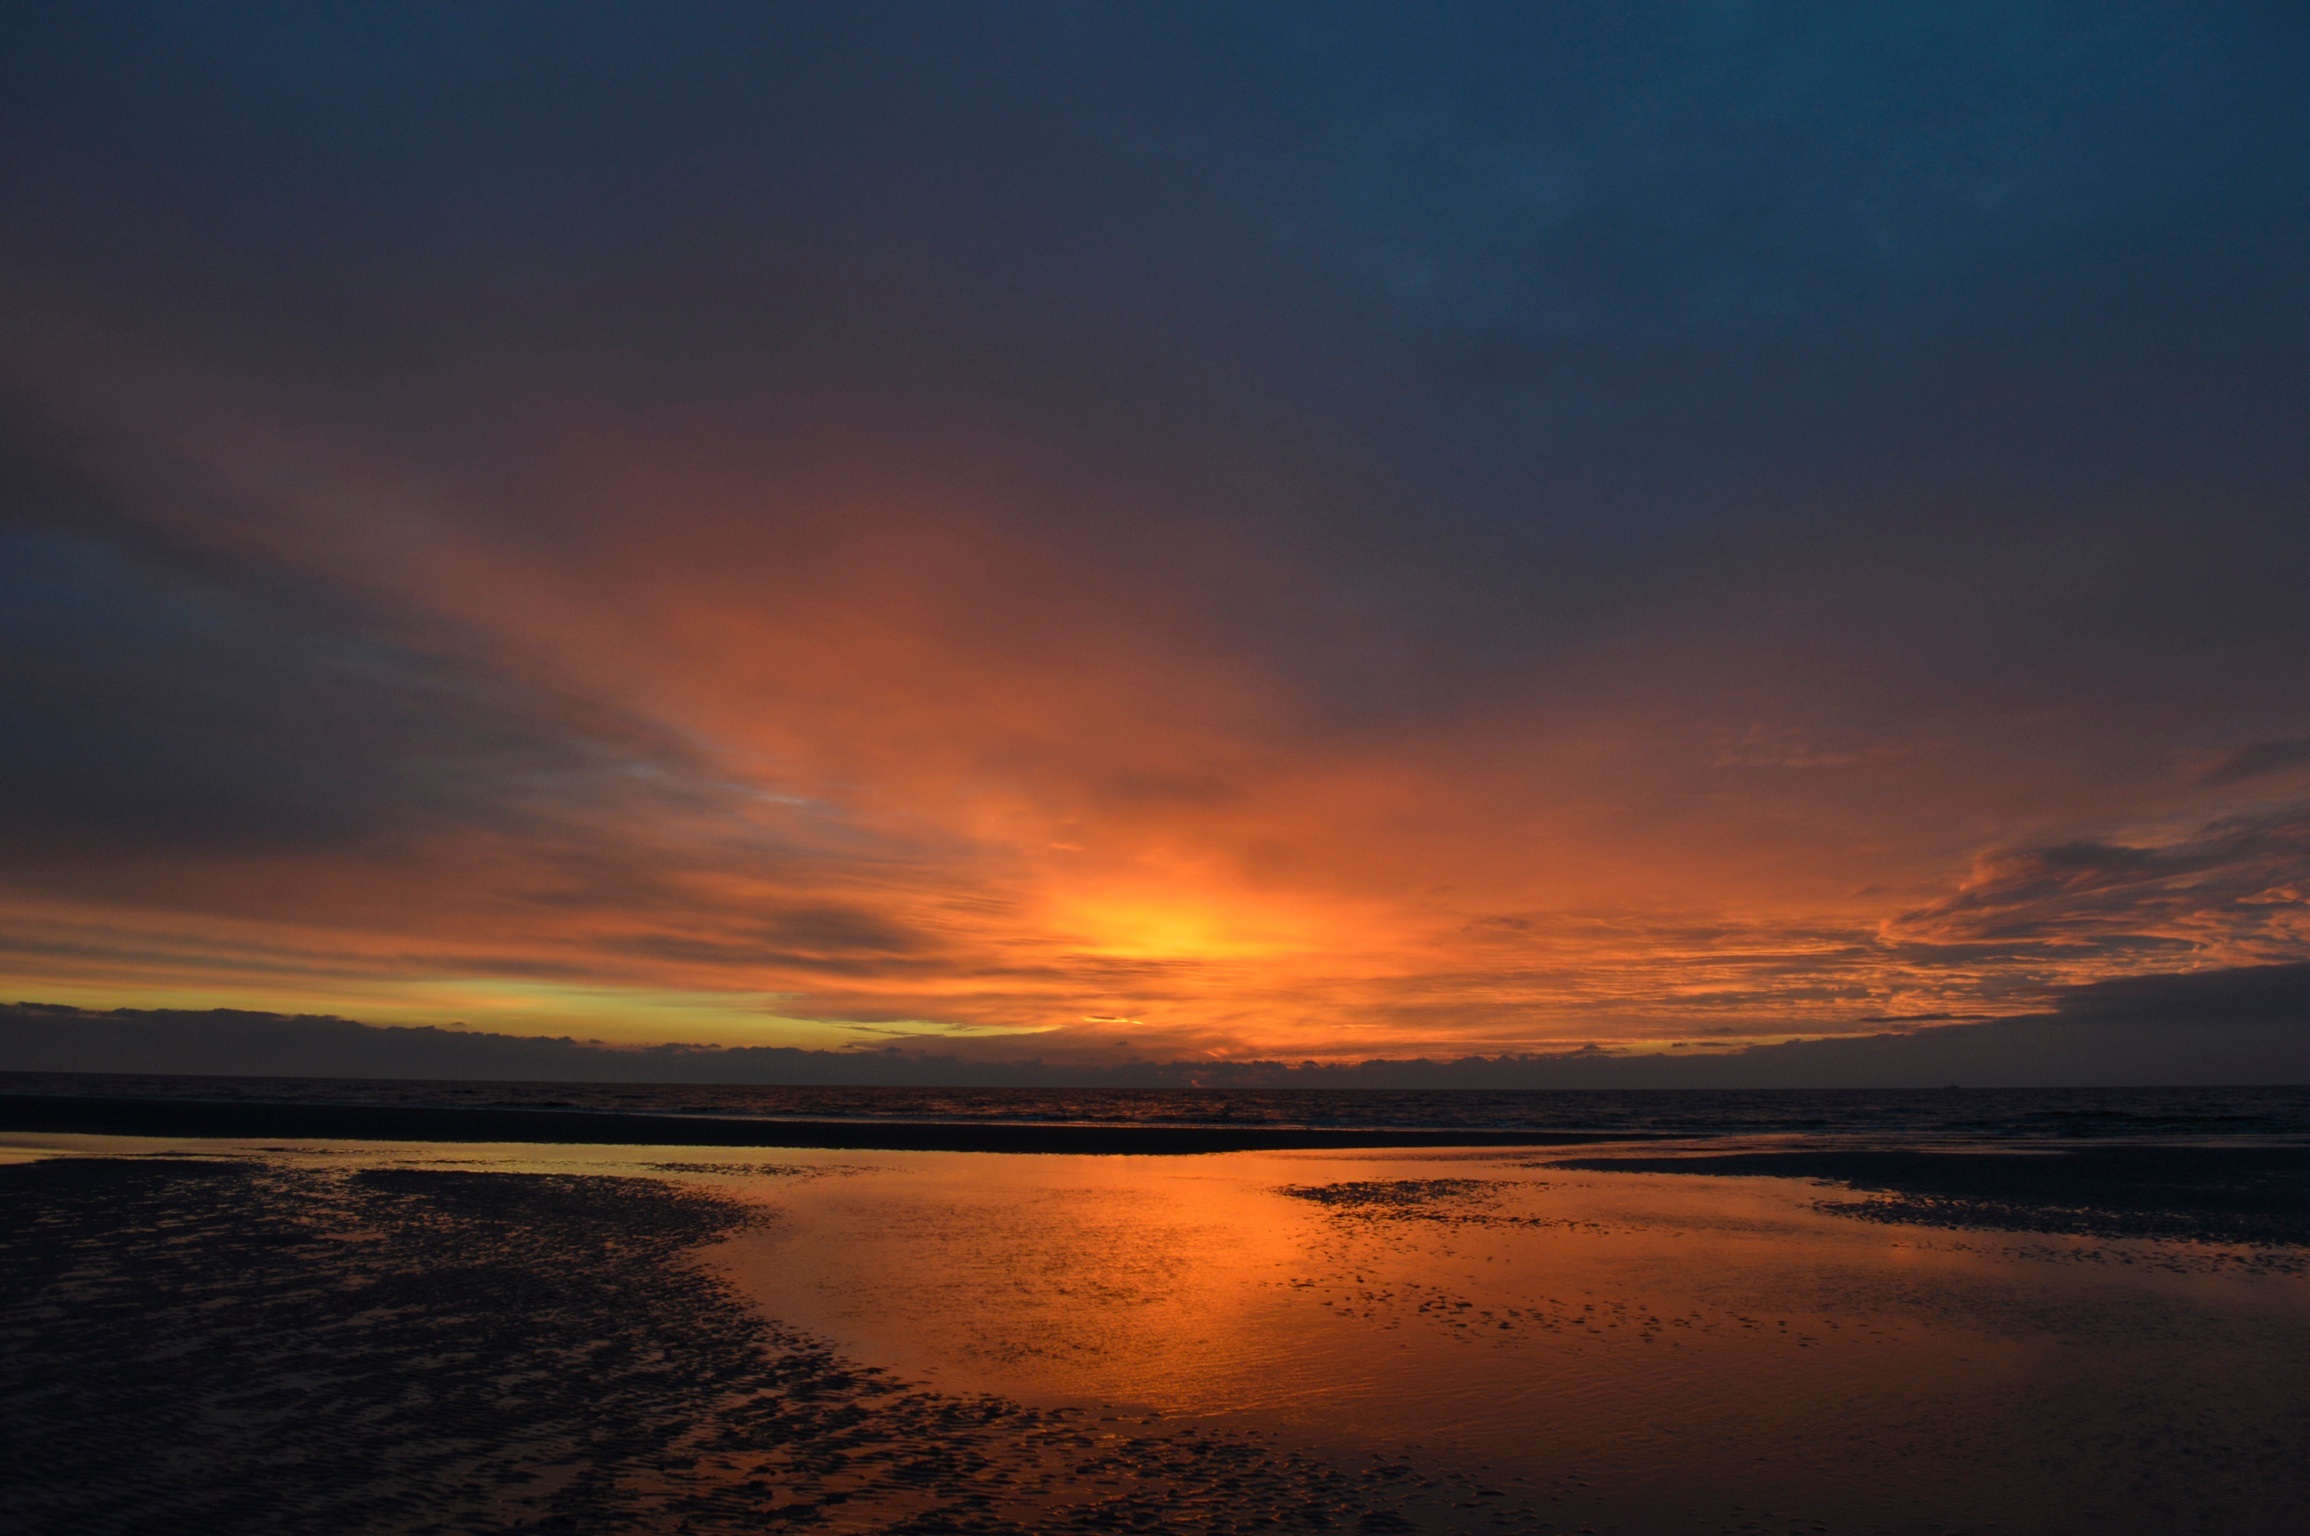
beach, sea, coast, water, ocean, horizon, cloud, sky, sun, sunrise, sunset, morning, dawn, atmosphere, dusk, evening, reflection, holiday, rest, farbenpracht, clouds, loch, north sea, mirroring, afterglow, water surface, red sky at morning